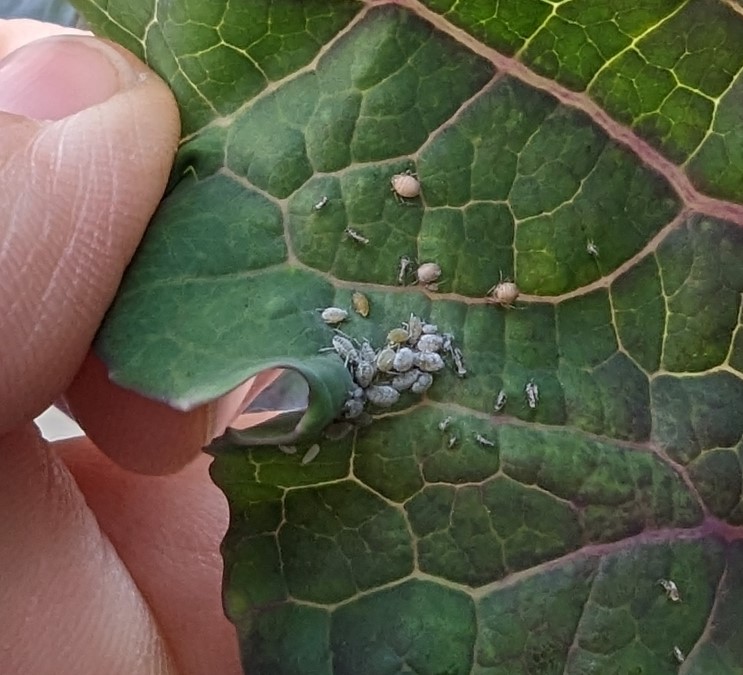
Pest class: cabbage_aphid